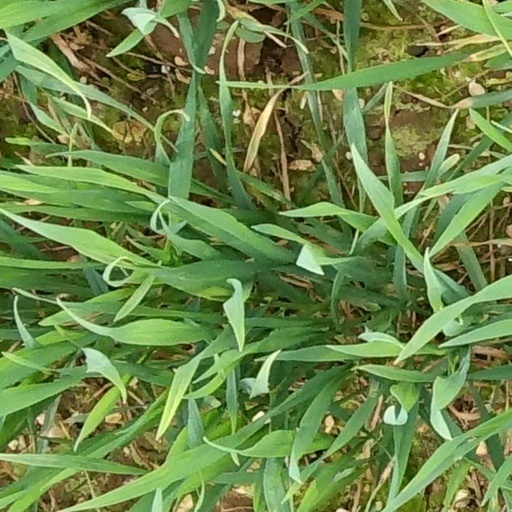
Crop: wheat